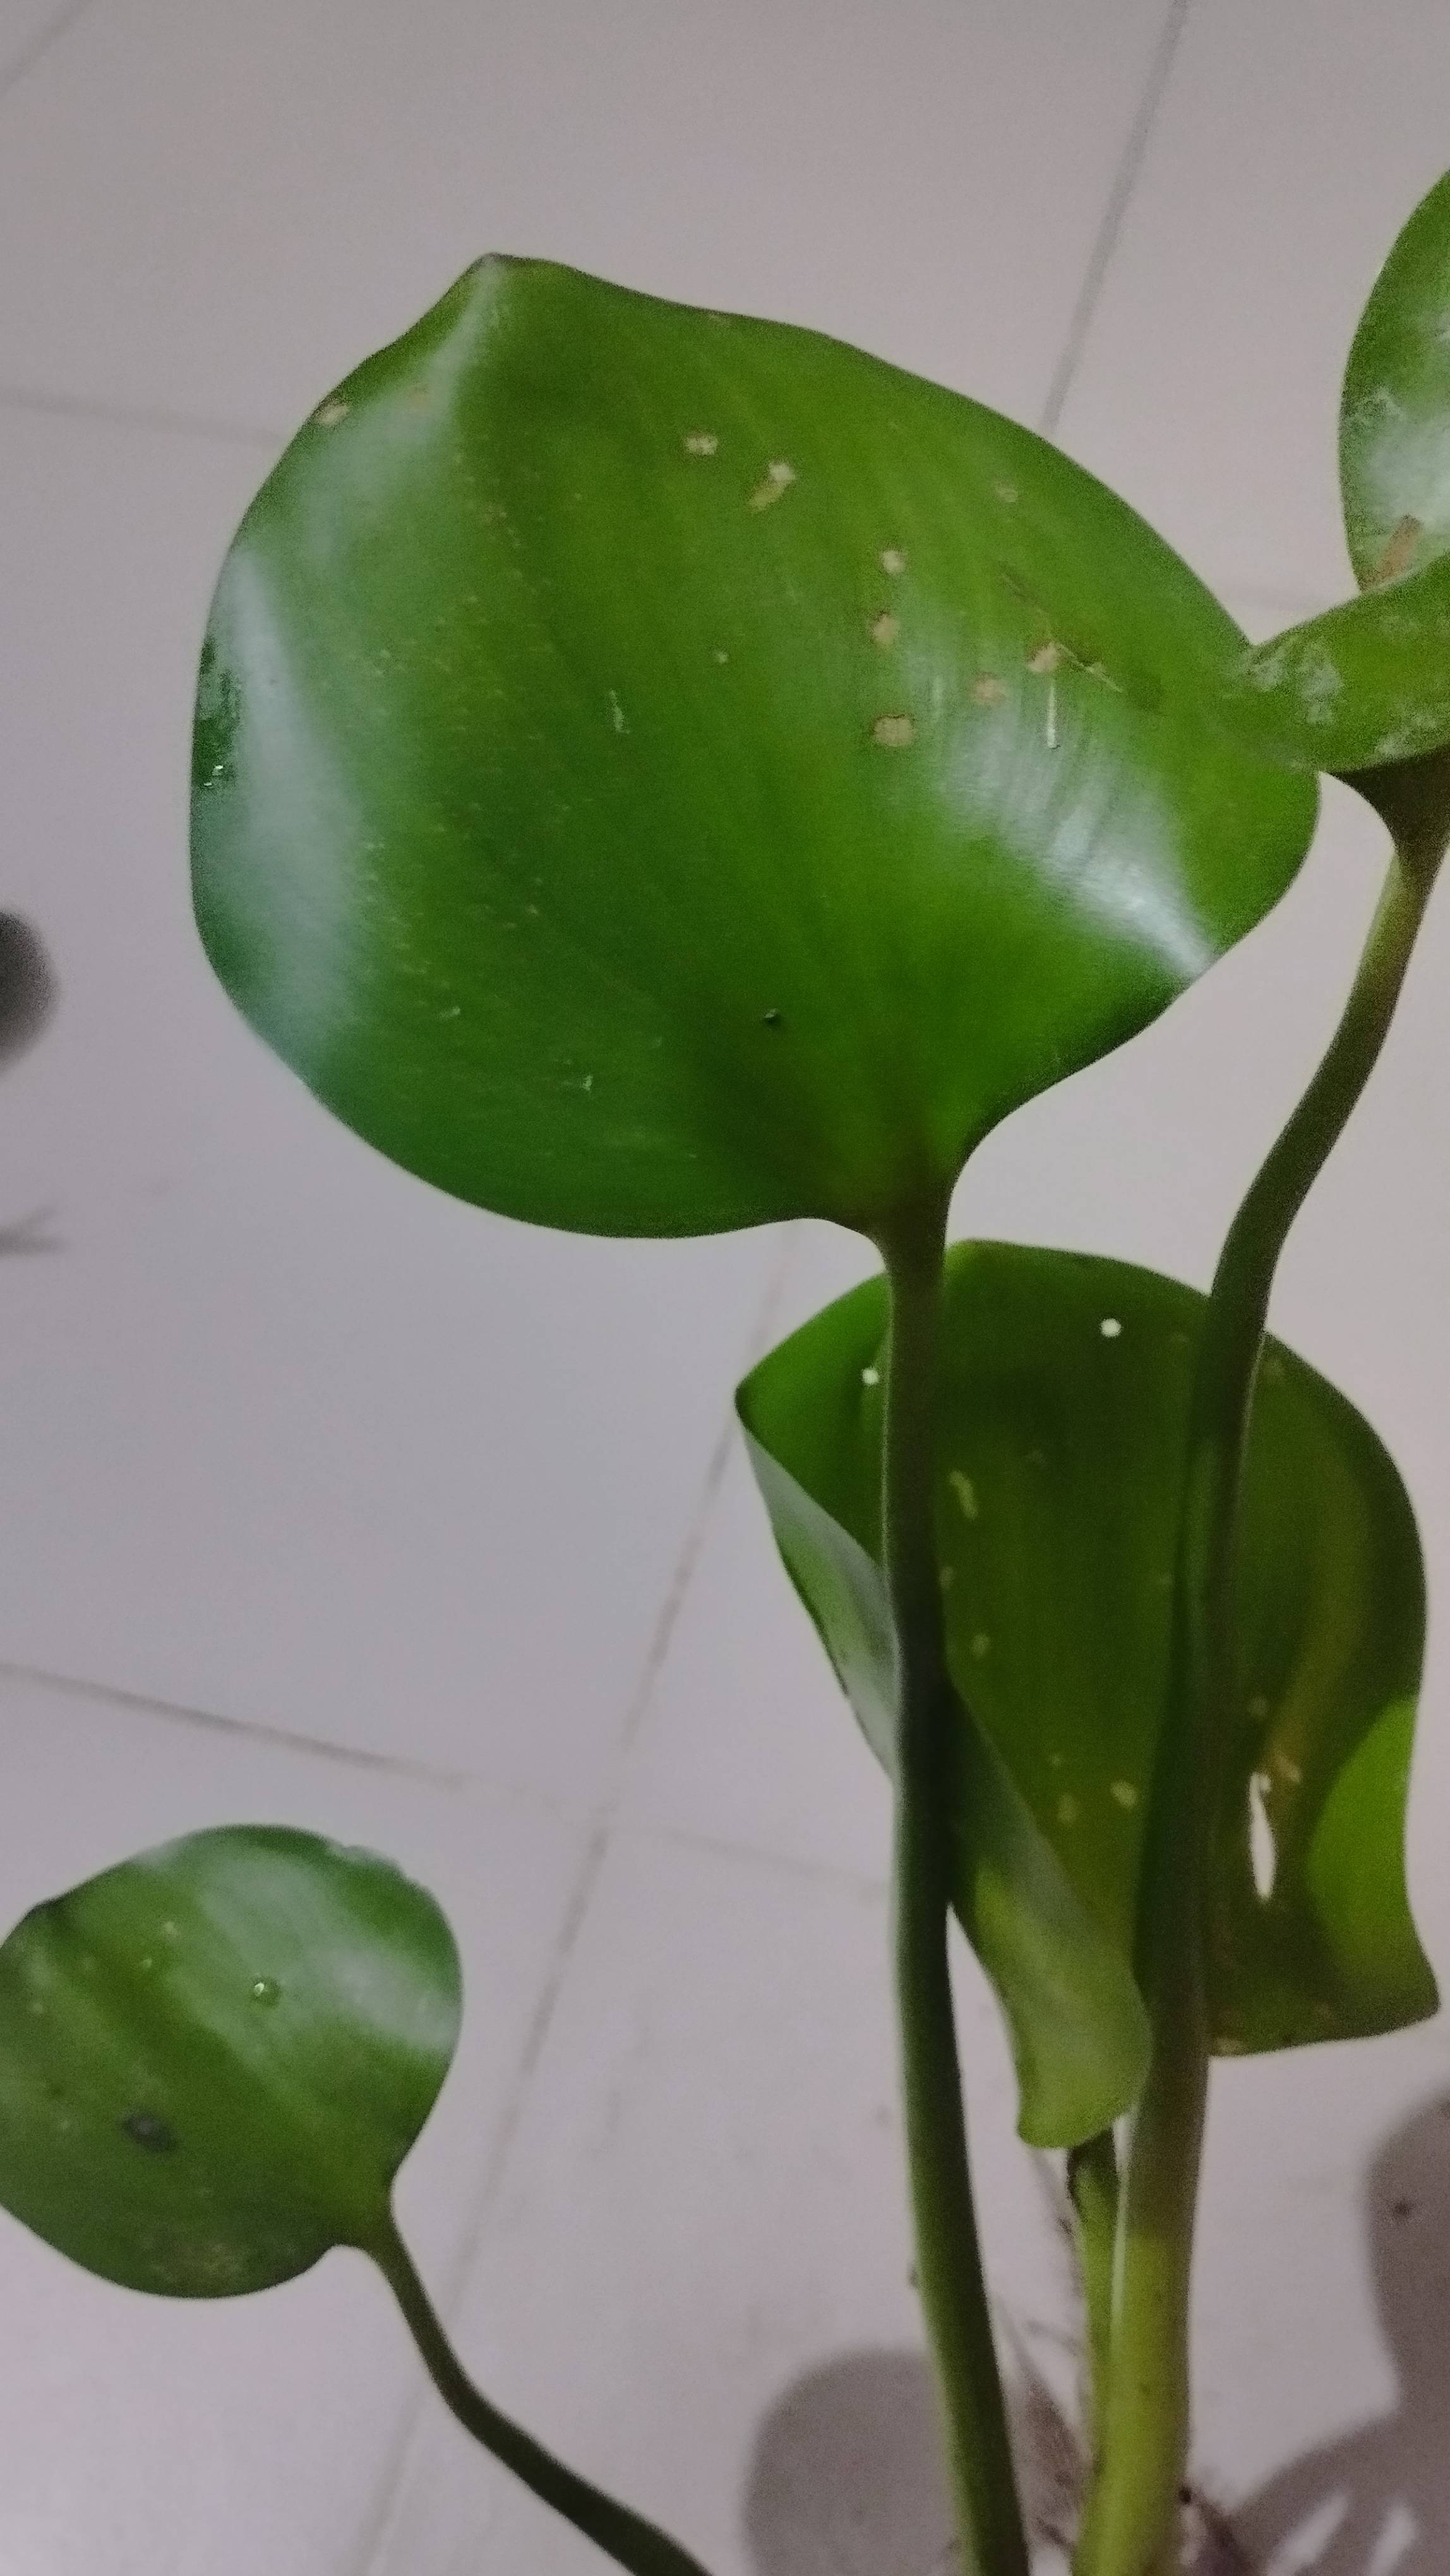
Species: Common Water Hyacinth (Eichornia crassipes)